Hertford College, Oxford

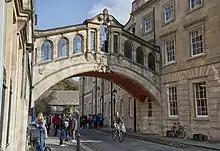
Bridge of Sighs

During John Macbride's principalship it became clear that the growing, energetic Magdalen Hall should be incorporated as a college to match its academic standing in the university. Since the name "Magdalen College" was already taken, the favoured option was the revival of "Hertford College". Macbride was succeeded as principal in 1868 by his vice-principal, Richard Michell, who brought a bill before Parliament in 1873 for the incorporation of Magdalen Hall as Hertford College. The bill received significant financial support from Thomas Charles Baring, then newly elected MP for South Essex. Baring had been a Fellow of Brasenose College, and had offered a substantial endowment of fellowships and scholarships to that college, but it had been refused, because Brasenose rejected his conditions of restricting the funds to members of the Church of England. However, to ease the passage of the bill, Baring removed his condition to the first instalment of the endowment (subsequent instalments were restricted), and Magdalen Hall was incorporated as "the Principal, Fellows, and Scholars of Hertford College" ("Principalis, Socii, et Scholastici Collegii Hertfordiensis") on 7 August 1874. Thus, Michell became the last principal of Magdalen Hall and the first principal of the refounded Hertford College.